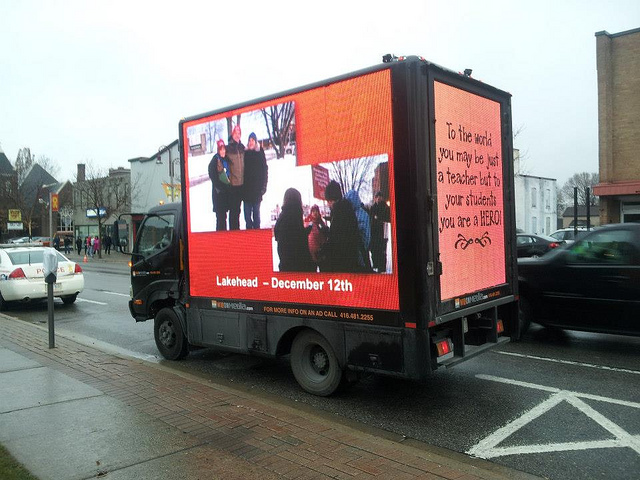
A truck with a picture on the side.

A truck on the street with a large television monitor on the side.

A truck is parked on a busy roadway

A donation truck is parking curbside behind a police car.